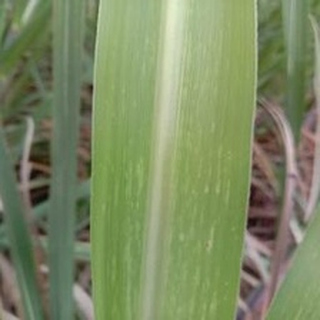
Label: sugarcane_mosaic